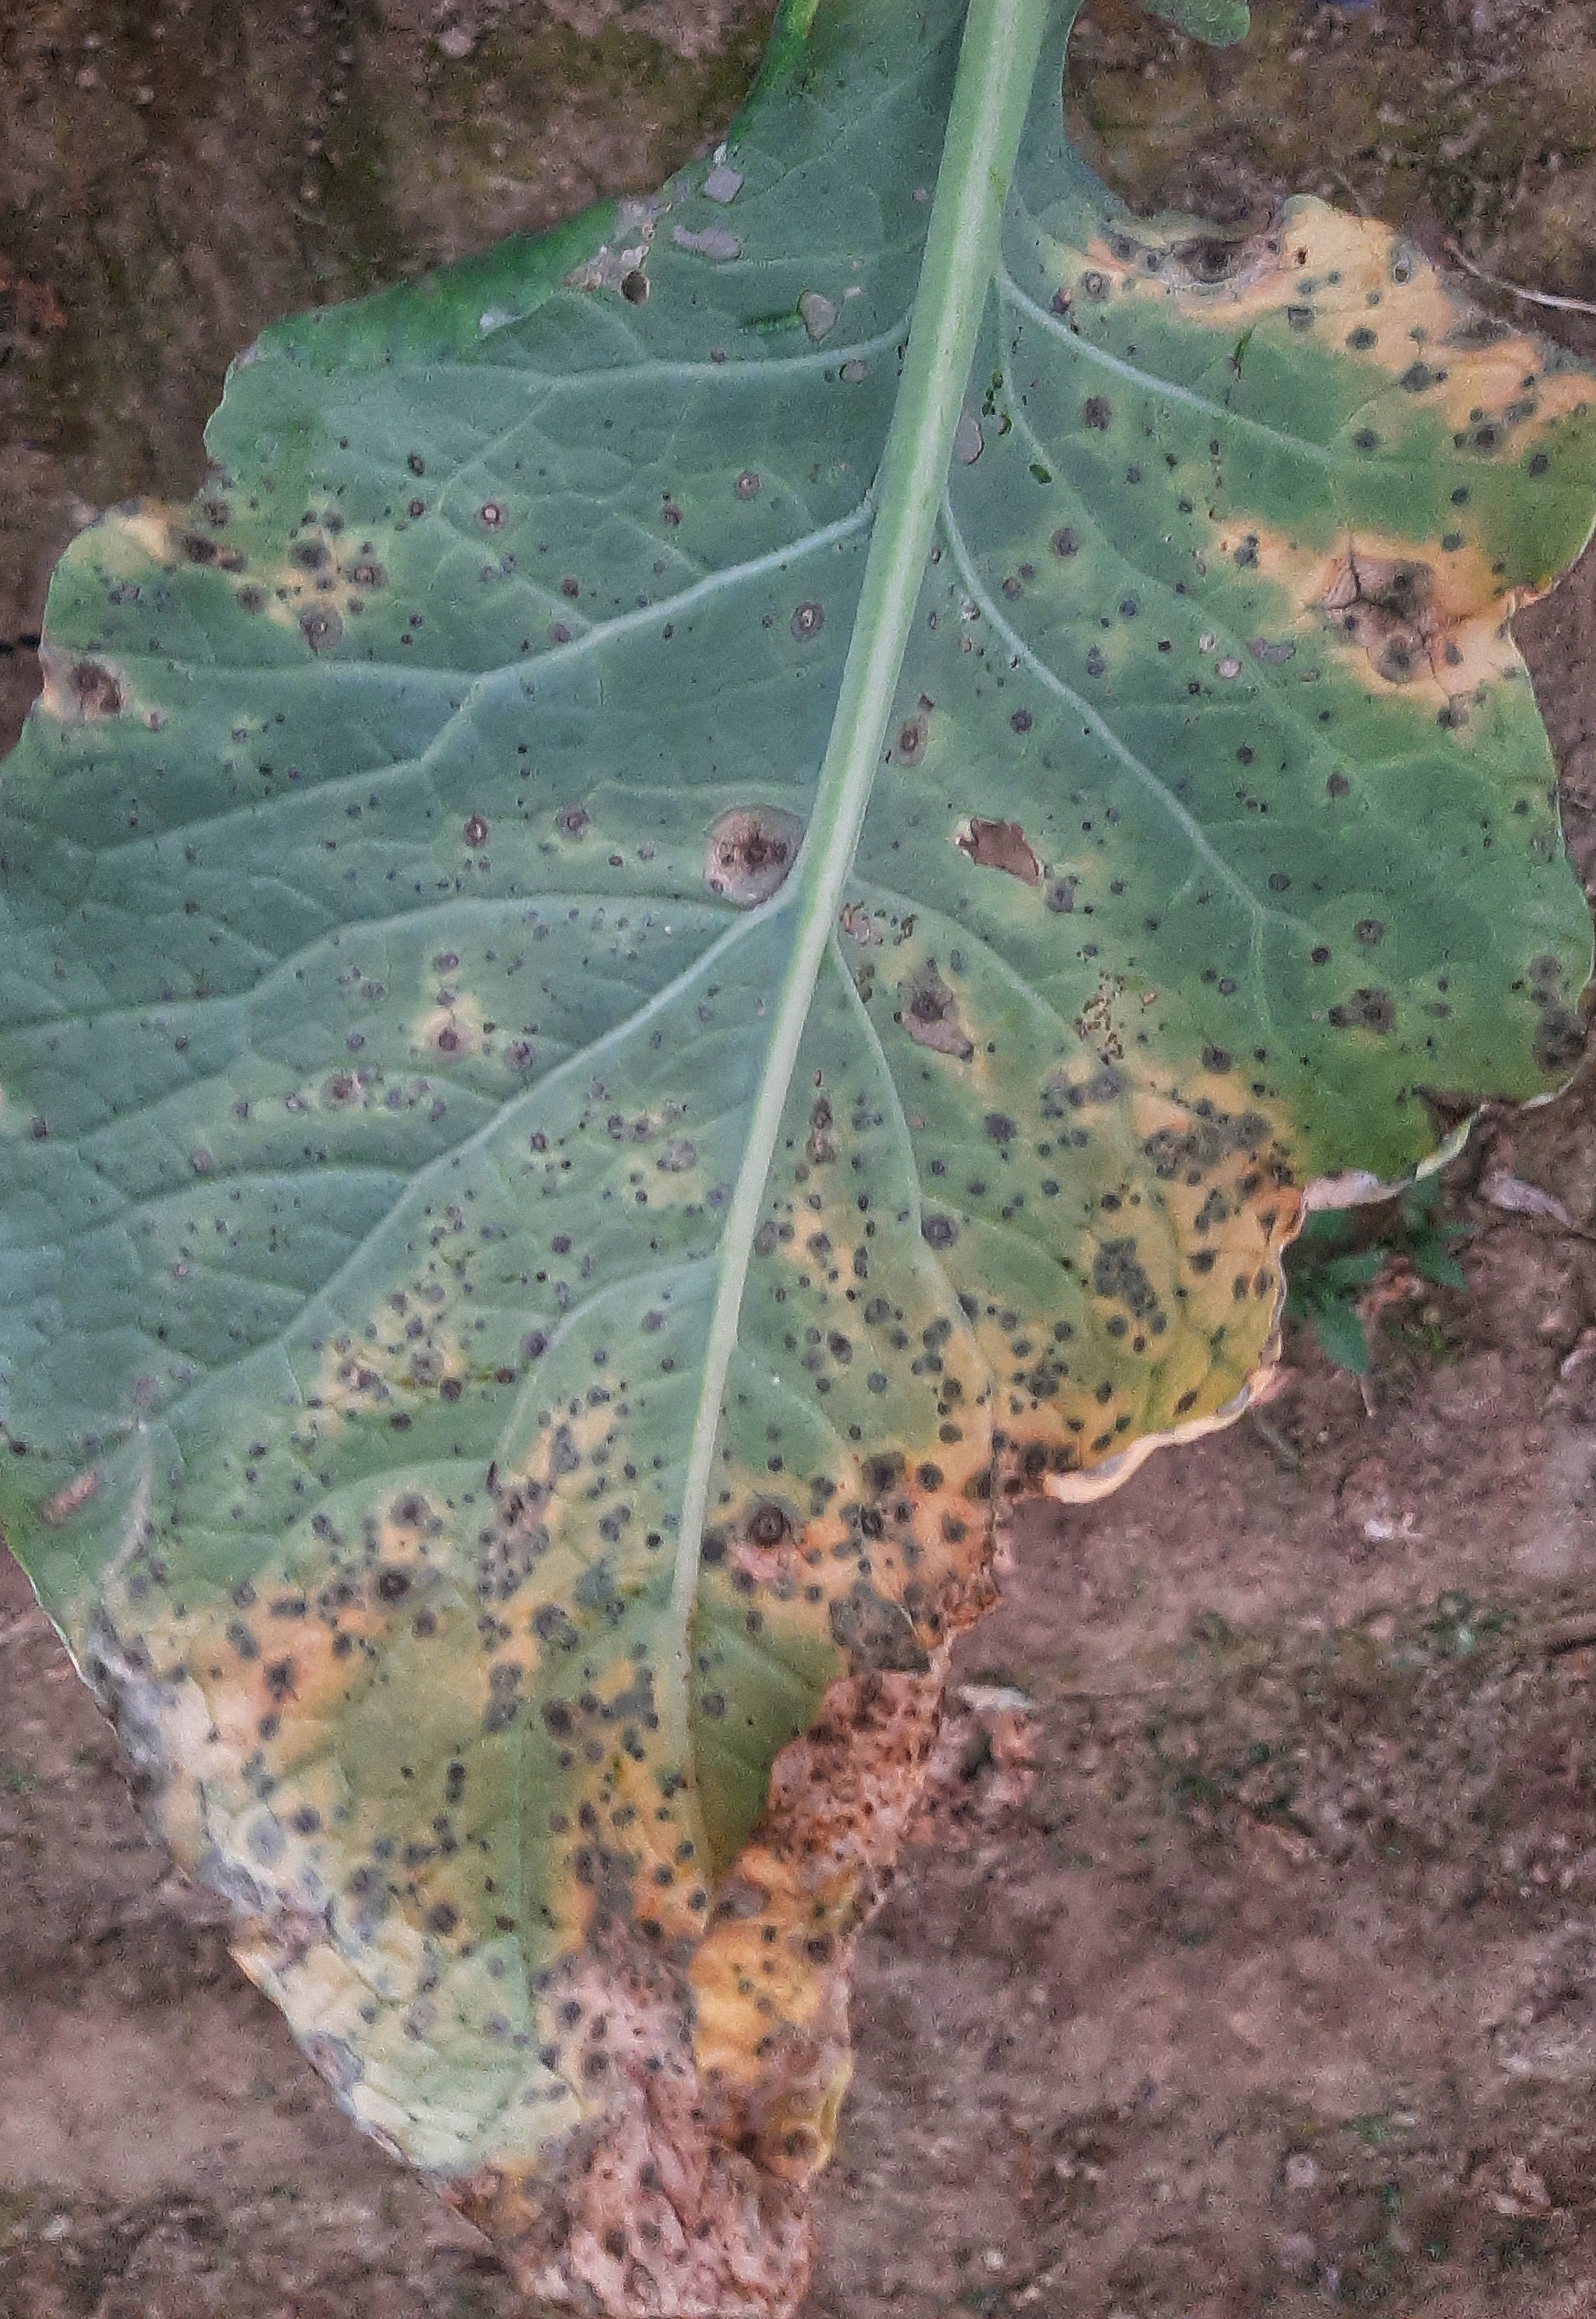
Label: Downy Mildew